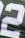
Number: 2